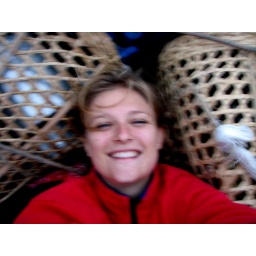
On the roof of a bus in Nepal